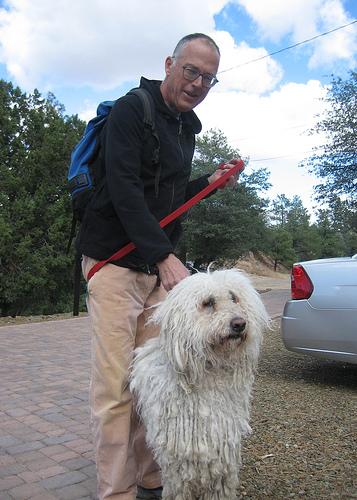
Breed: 318-n000115-komondor